Palaeopsychops

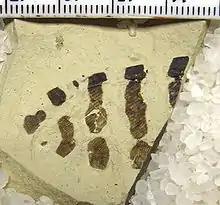
"Palaeopsychops marringerae" Holotype SR 97-08-05

"P. marringerae" was described from a partial fore-wing collected by Regina Marringer from the Klondike Mountain Formation site, B4131. Archibald and Makarkin (2006)chose the species epithet as a matronym recognizing Marringer for finding the fossil and donating it to the Stonerose Interpretive Center. A fore-wing species, it is known from the apical 2/3 of the wing with the fossil being by wide. It is estimated the complete wings would have been approximately and . The wing shows very distinct color patterning, with alternating bands of clear and dark bands running across the wing at a perpendicular angle to the upper wing margin. The color pattern is the most notable distinguishing feature between the species and "P. dodgeorum" which has similar venation and shape. "P. marringerae" is notable for the inner gradate series of crossveins not being present, with scattered crossveins present in the radial space instead. As preserved the trichosors are indistinctly visible, and no nygmata are present.